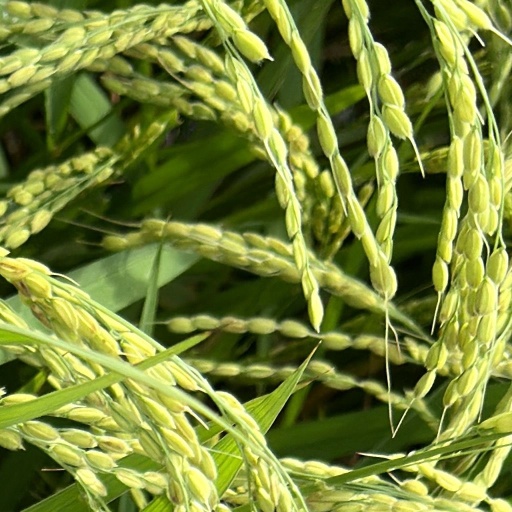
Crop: rice